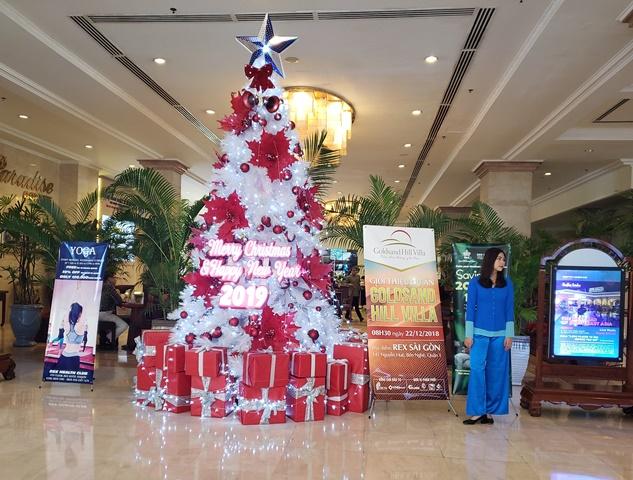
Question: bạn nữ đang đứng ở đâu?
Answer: gần một cây thông giáng sinh